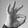
ASL letter: F